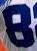
Number: 8